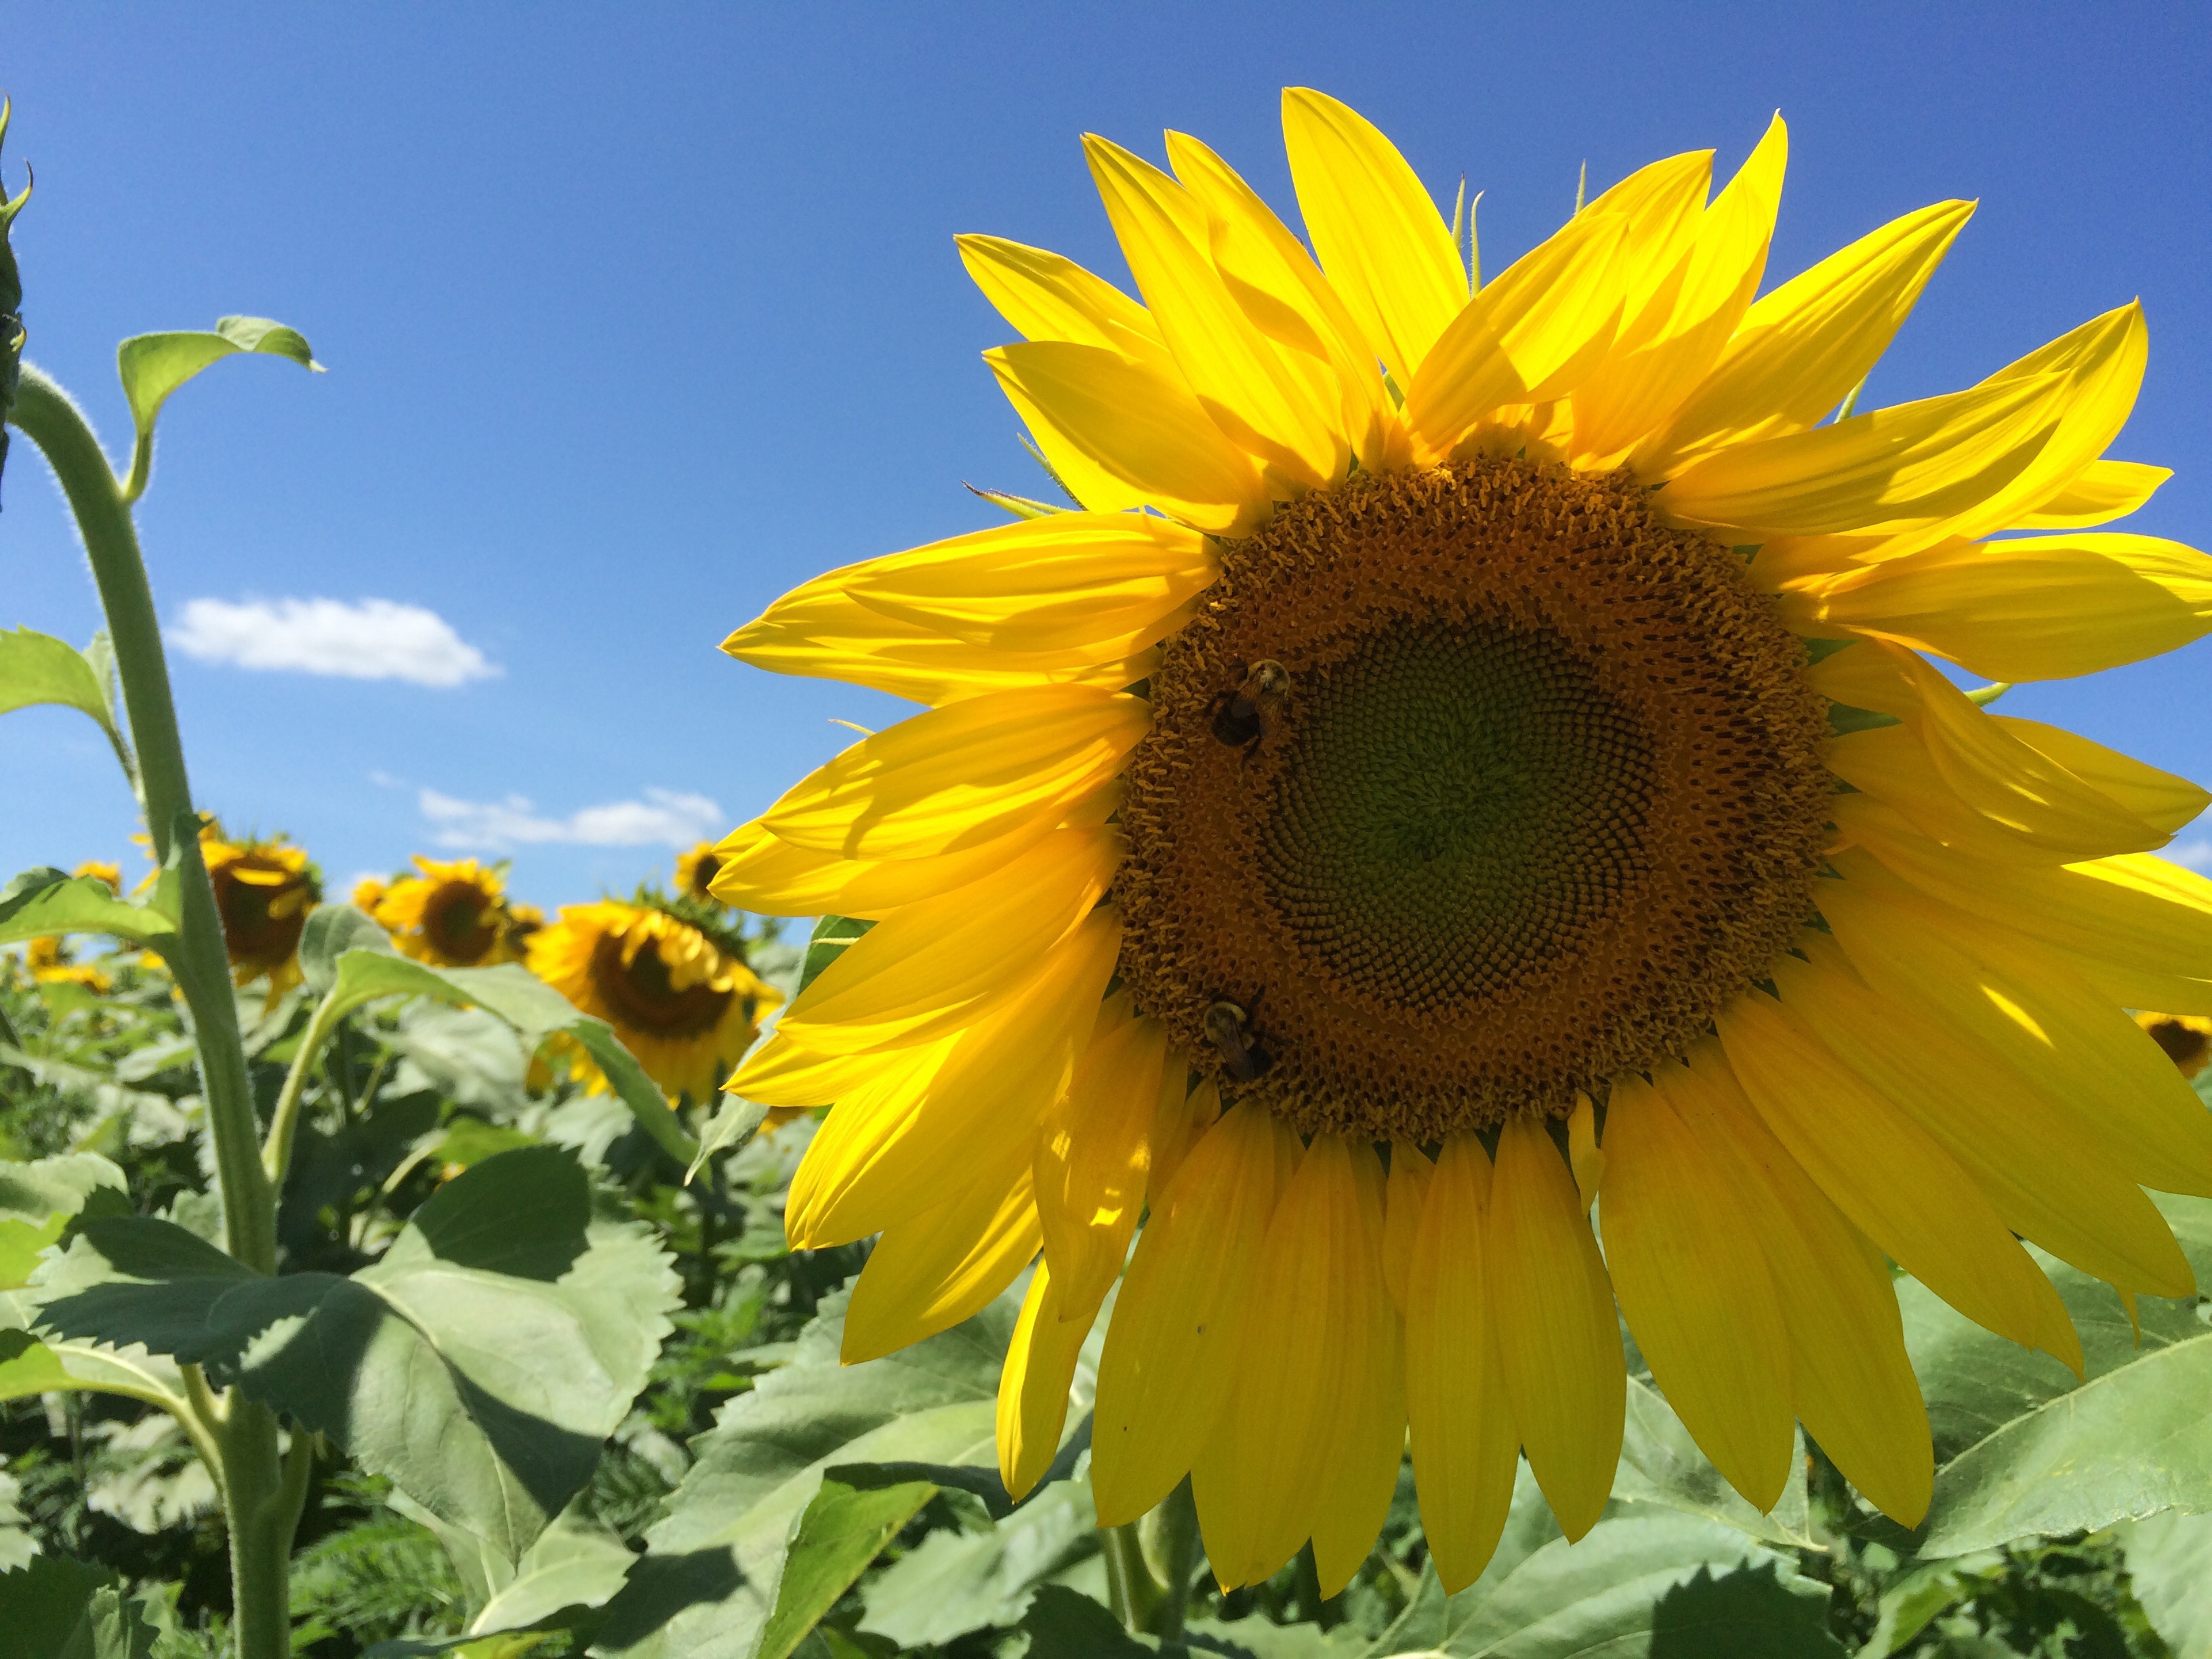
nature, plant, sky, sun, field, flower, summer, produce, botany, yellow, flora, sunflower, flowers, vegetarian food, flowering plant, daisy family, asterales, sunflower seed, annual plant, land plant